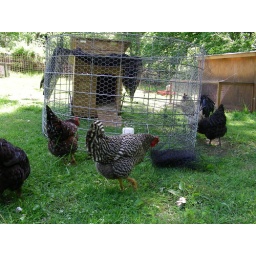
grower house in chicken yard